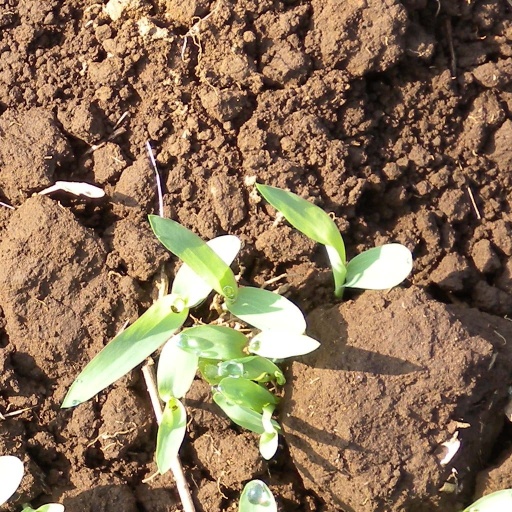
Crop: sorghum